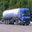
Label: truck